Media portrayals of bisexuality

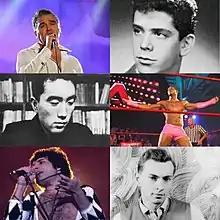
Some notable bisexual men: Morrissey, Lou Reed, Yukio Mishima, Orlando Jordan, Gore Vidal, and Freddie Mercury.

The portrayals of bisexuality in the media reflect societal attitudes towards bisexuality in the existing media portrayals. Throughout history, numerous bisexual characters have appeared in television series, including cartoons, anime, video games and web series, along with literature, comics, radio, and other mediums.